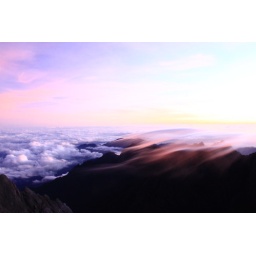
Wispy clouds over the mountain